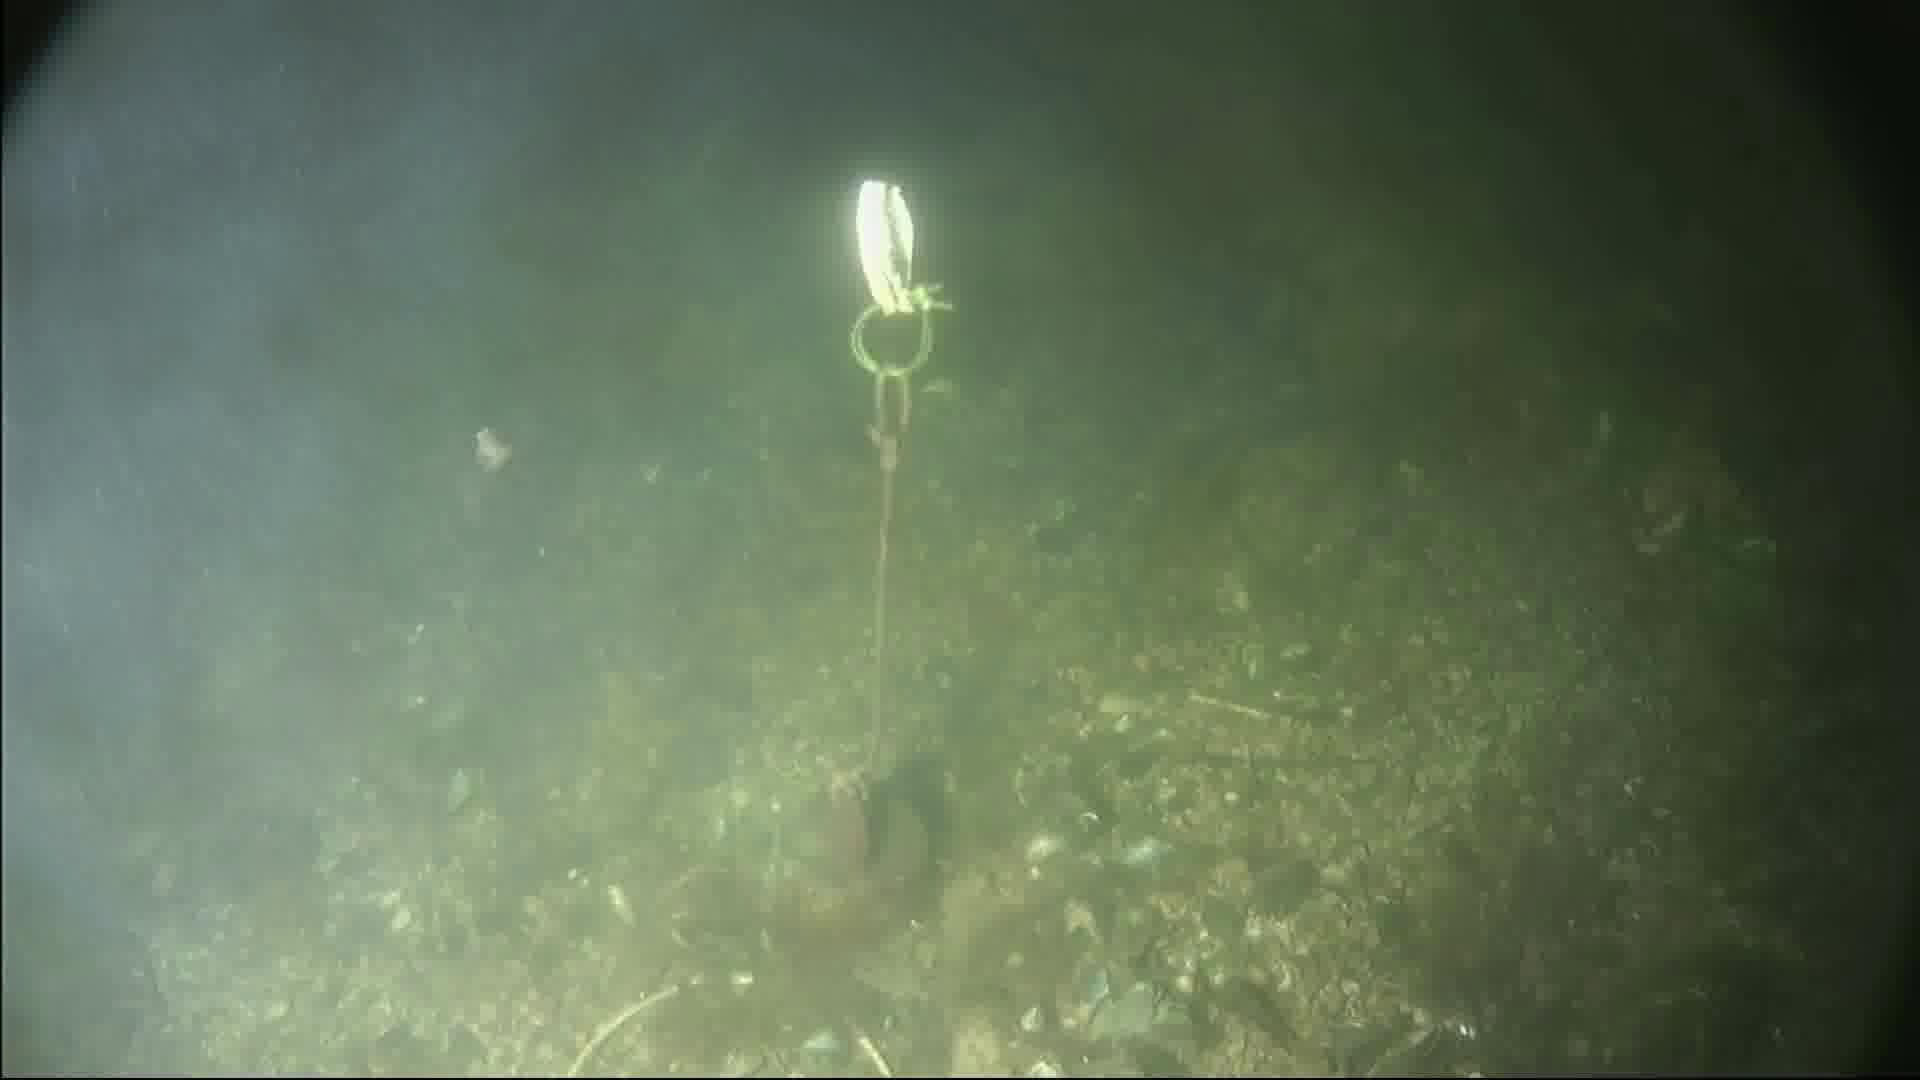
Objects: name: shrimp